Hindu nationalism

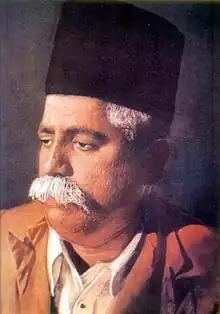
Keshav Baliram Hedgewar, the founding "Sarsanghachalak" (or "Supreme Executive") of the Rashtriya Swayamsevak Sangh

Another leader of prime importance in the ascent of Hindu nationalism was Keshav Baliram Hedgewar of Nagpur. Hedgewar as a medical student in Calcutta had been part of the revolutionary activities of the Hindu Mahasabha, Anushilan Samiti and Jugantar. He was charged with sedition in 1921 by the British Administration and served a year in prison. He was briefly a member of the Indian National Congress. In 1925, he left the Congress to form the Rashtriya Swayamsevak Sangh (RSS) with the help of Hindu Mahasabha Leader B. S. Moonje, Bapuji Soni, Gatate Ji etc., which would become the focal point of Hindu movements in Independent India. The Rashtriya Swayamsevak Sangh started by him became one of the most prominent Hindu organisation with its influence ranging in the social and political spheres of India.